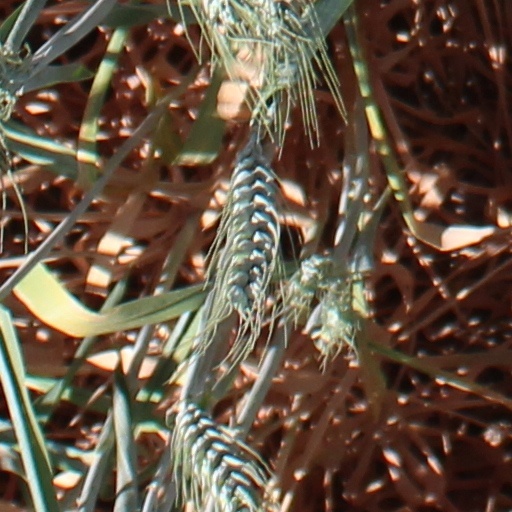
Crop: wheat